Juan Ángel Arias

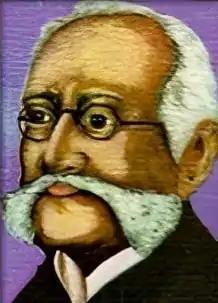

Juan Ángel Arias (1800–1842) served as the acting "Supremo Director" of Honduras (24 December 1829 – 22 April 1830).